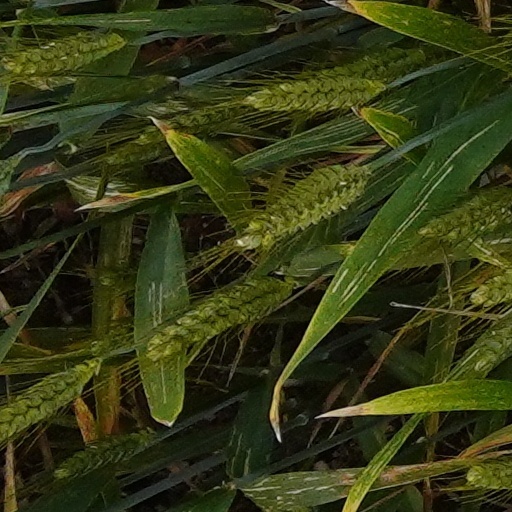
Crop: wheat